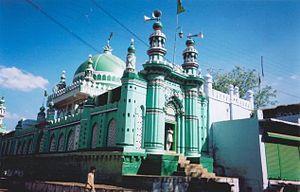
Latur est une ville de l'État indien du Maharashtra.